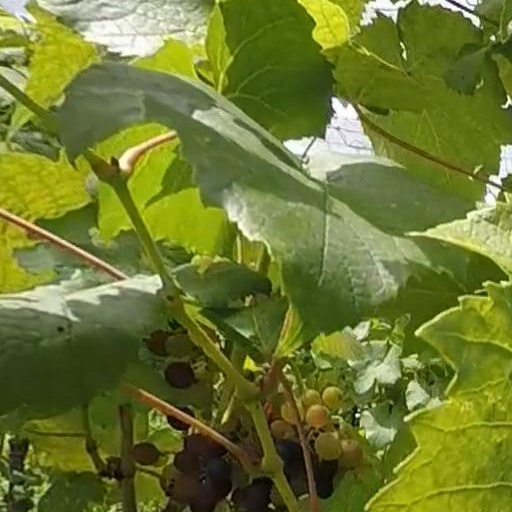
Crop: grape